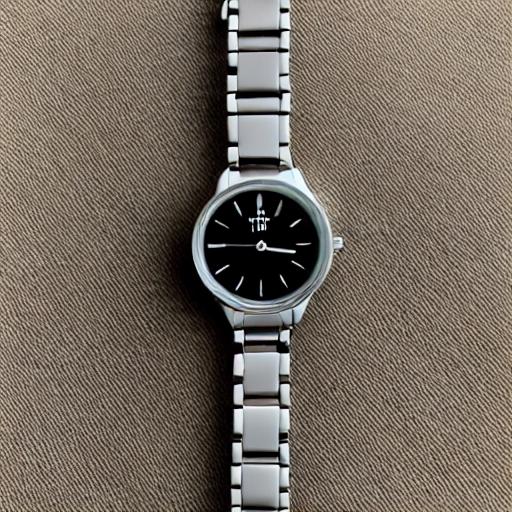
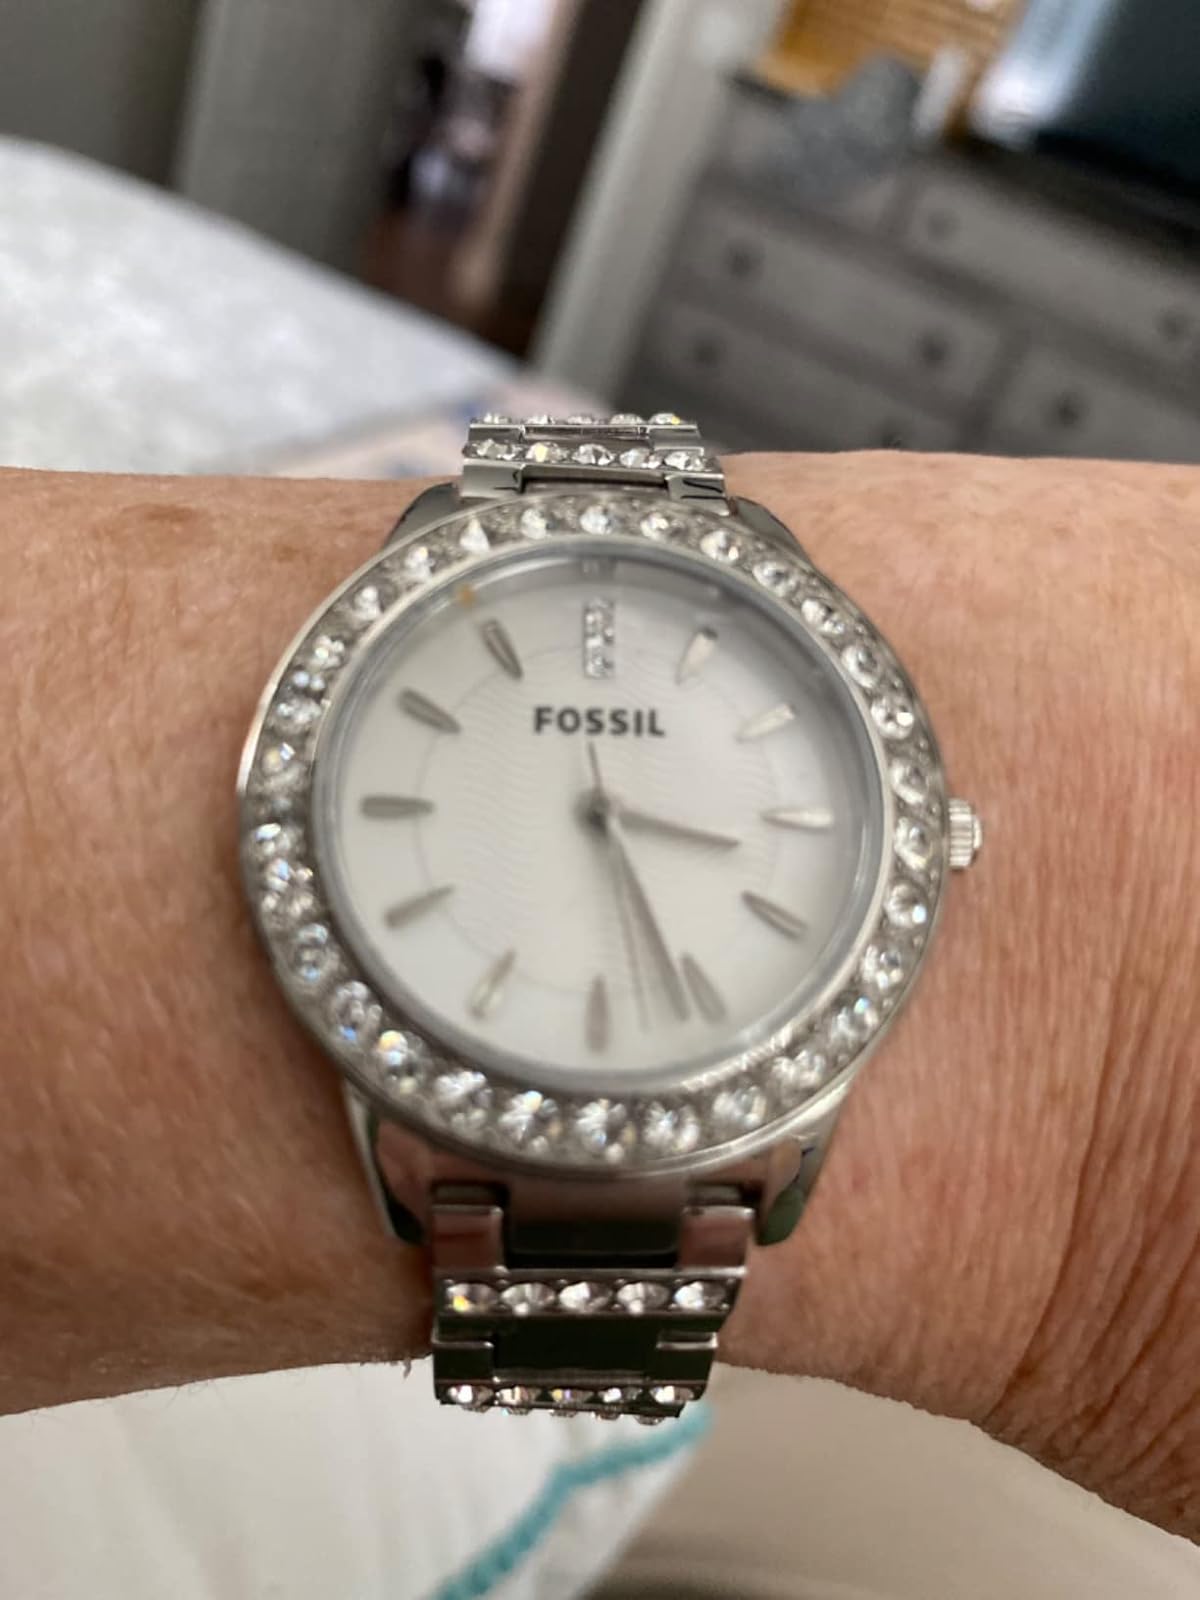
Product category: accessories_watch
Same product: no